Azotobacter

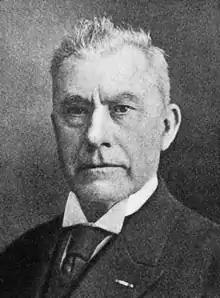
Martinus Beijerinck (1851–1931), discoverer of the genus "Azotobacter"

The genus "Azotobacter" was discovered in 1901 by Dutch microbiologist and botanist Martinus Beijerinck, who was one of the founders of environmental microbiology. He selected and described the species "Azotobacter chroococcum" – the first aerobic, free-living nitrogen fixer.